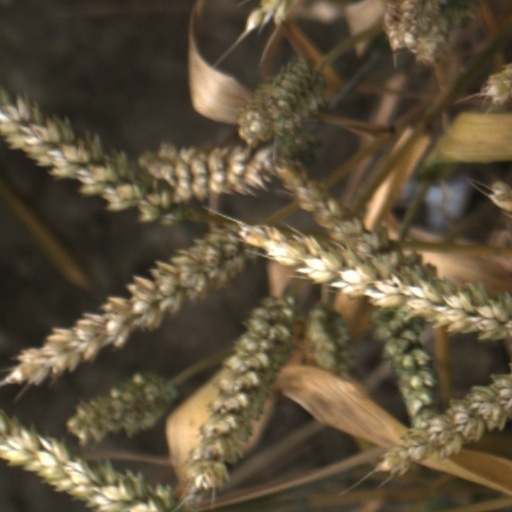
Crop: wheat